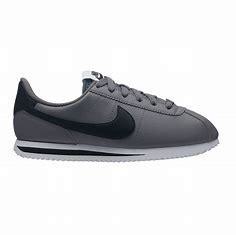
Brand: Nike
Model: Cortez Basic SL